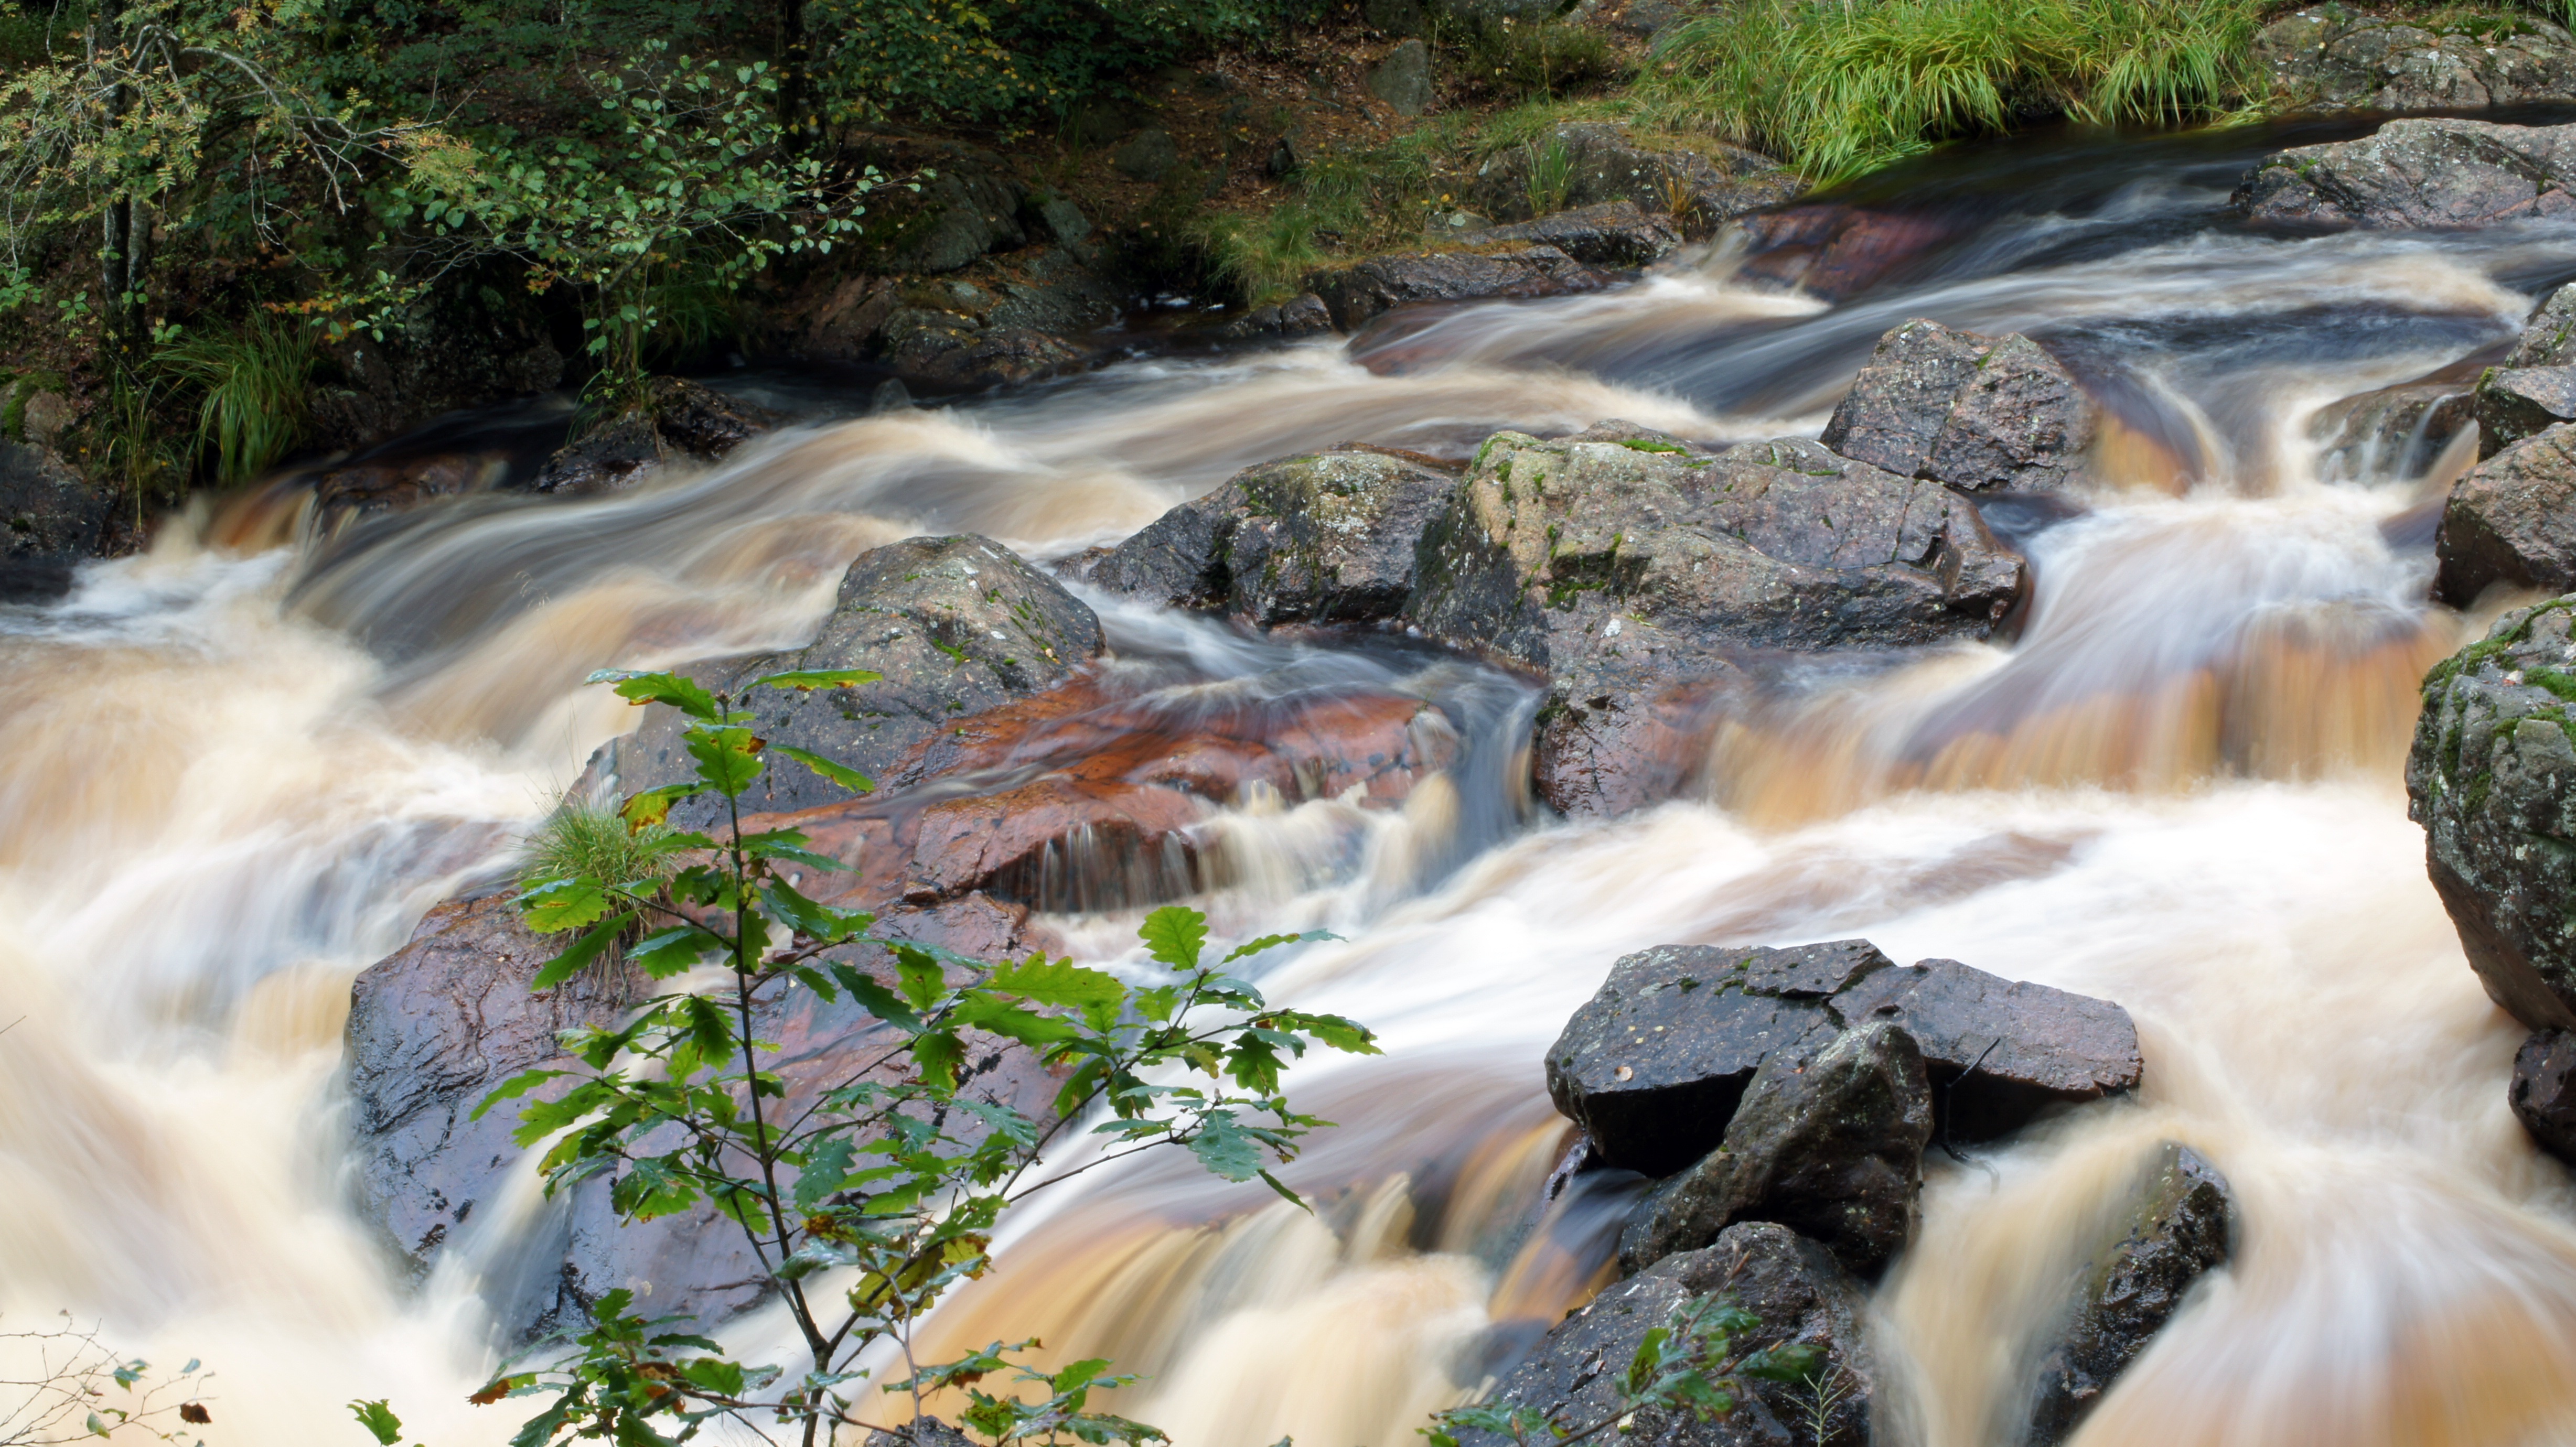
water, nature, waterfall, river, stream, jungle, rapid, body of water, rainforest, wasserfall, water feature, watercourse, fors, the water stream